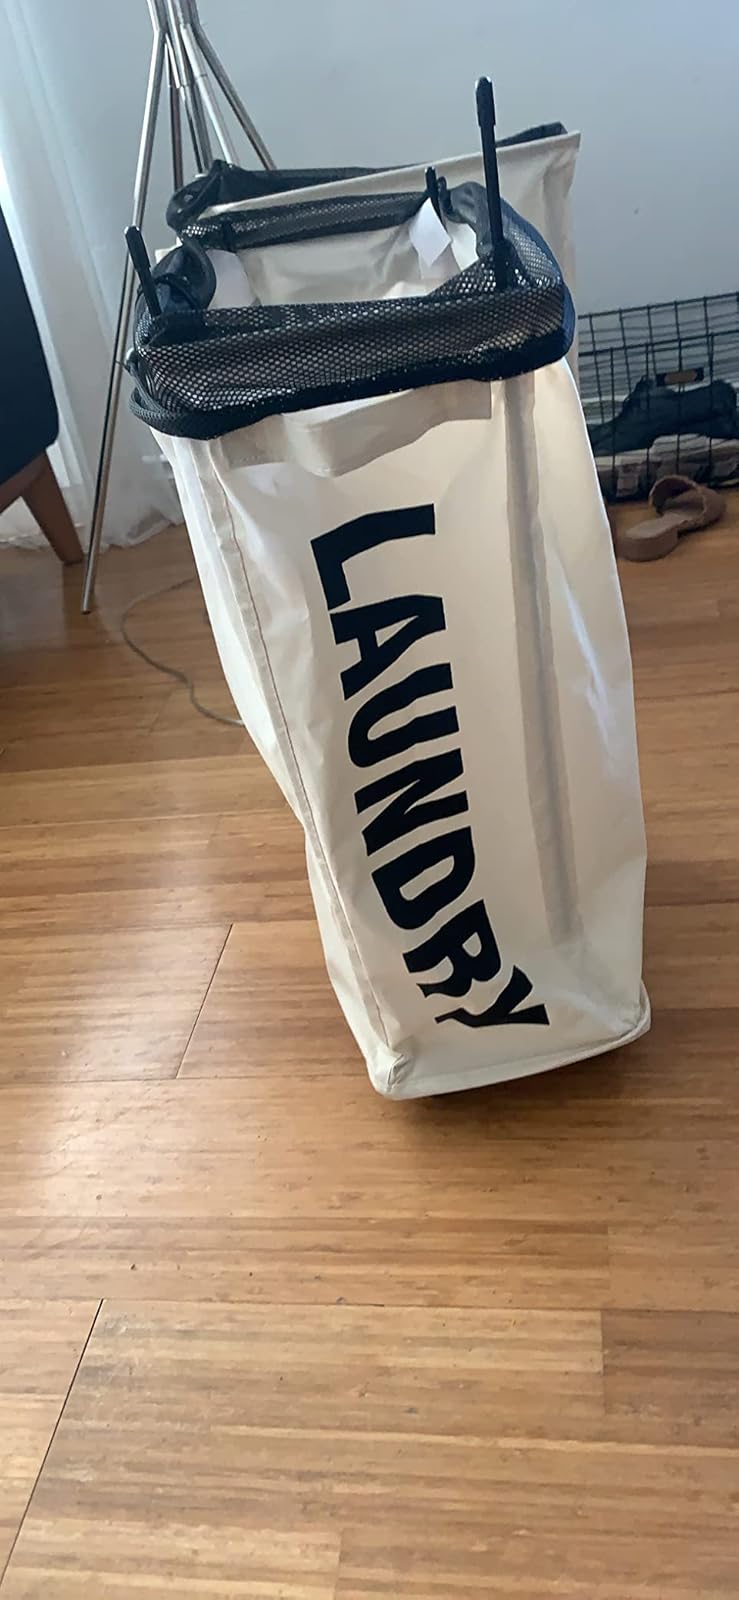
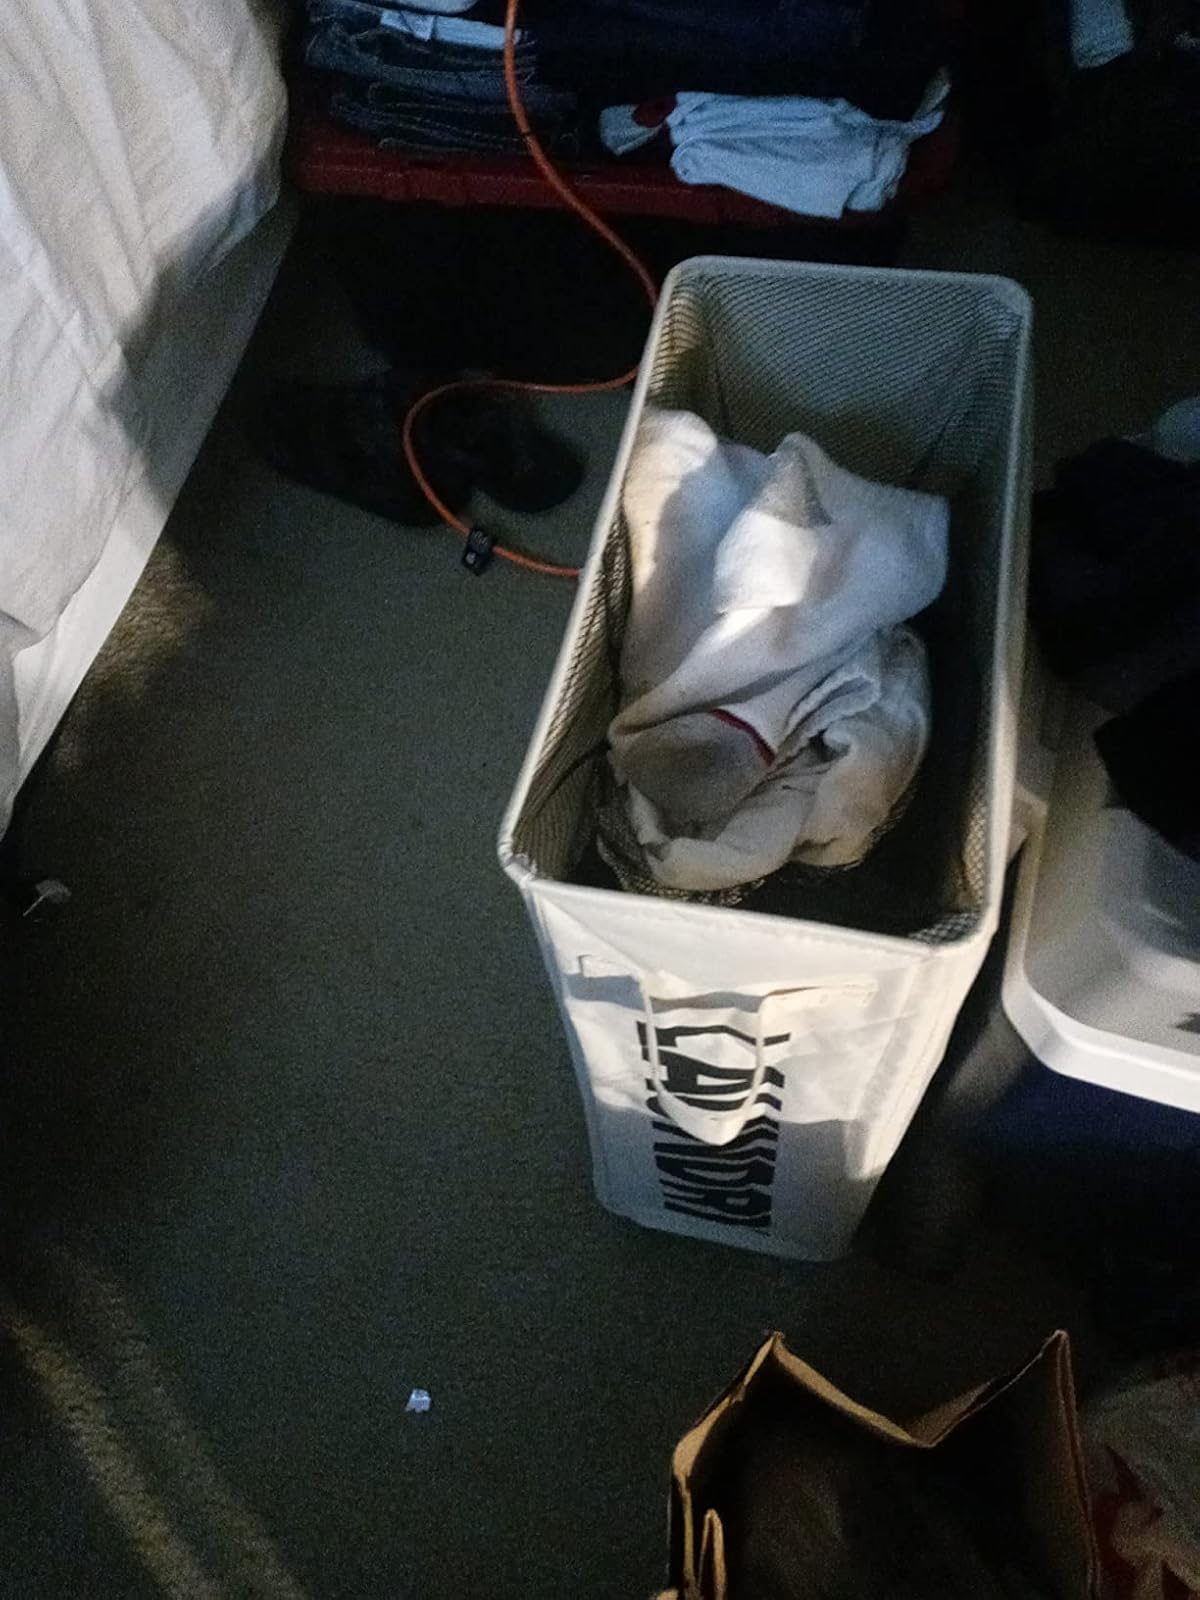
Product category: items_hamper
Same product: yes